Superman and Lois Lane

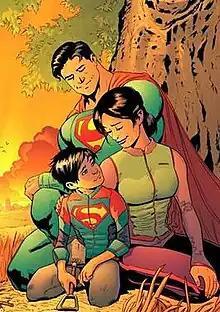

In 2011, DC Comics rebooted its continuity with the New 52 relaunch. In the relaunch, Lois views Clark as a friend and respects him as a journalist, but regards him as a loner who has difficulty letting people get close to him and displays no existing knowledge of his dual identity. "Superman Unchained", a nine-issue series by Scott Snyder and Jim Lee, explores Clark's connection with Lois in the New 52.